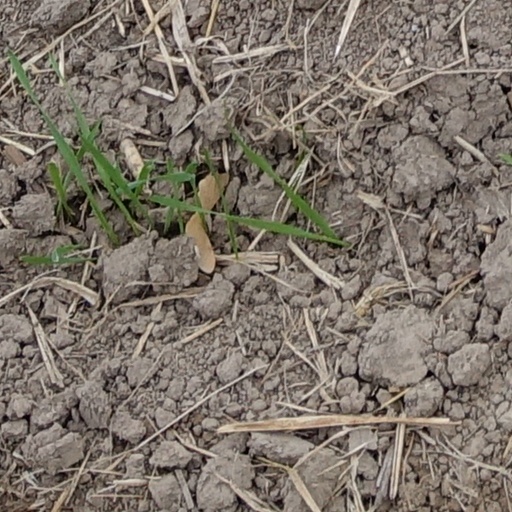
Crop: wheat